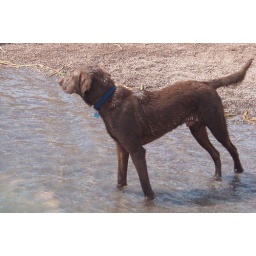
This was at the dog park lake in far-away Gilbert AZ. Worth the hour drive though